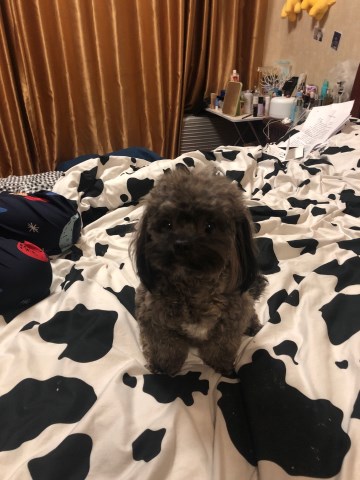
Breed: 2925-n000114-toy_poodle